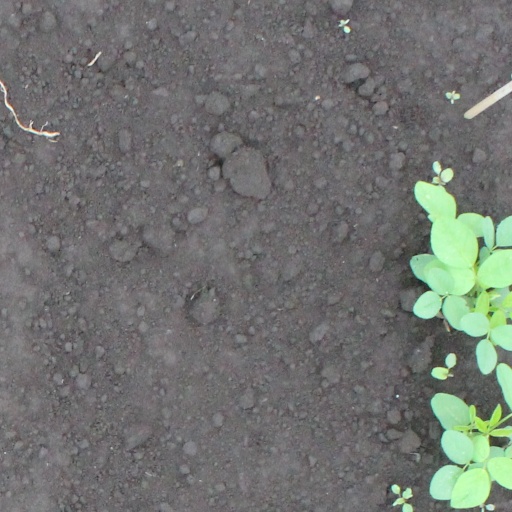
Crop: soybean